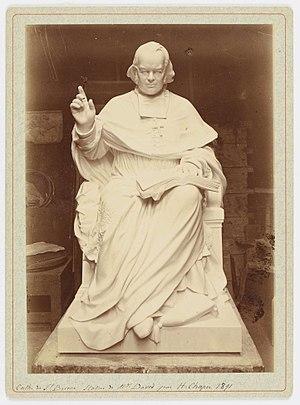
Augustin David, né le 28 mars 1812 à Lyon, mort le 27 juillet 1882 à Saint-Brieuc, est un prélat français qui fut évêque de Saint-Brieuc et Tréguier de 1862 à 1882.